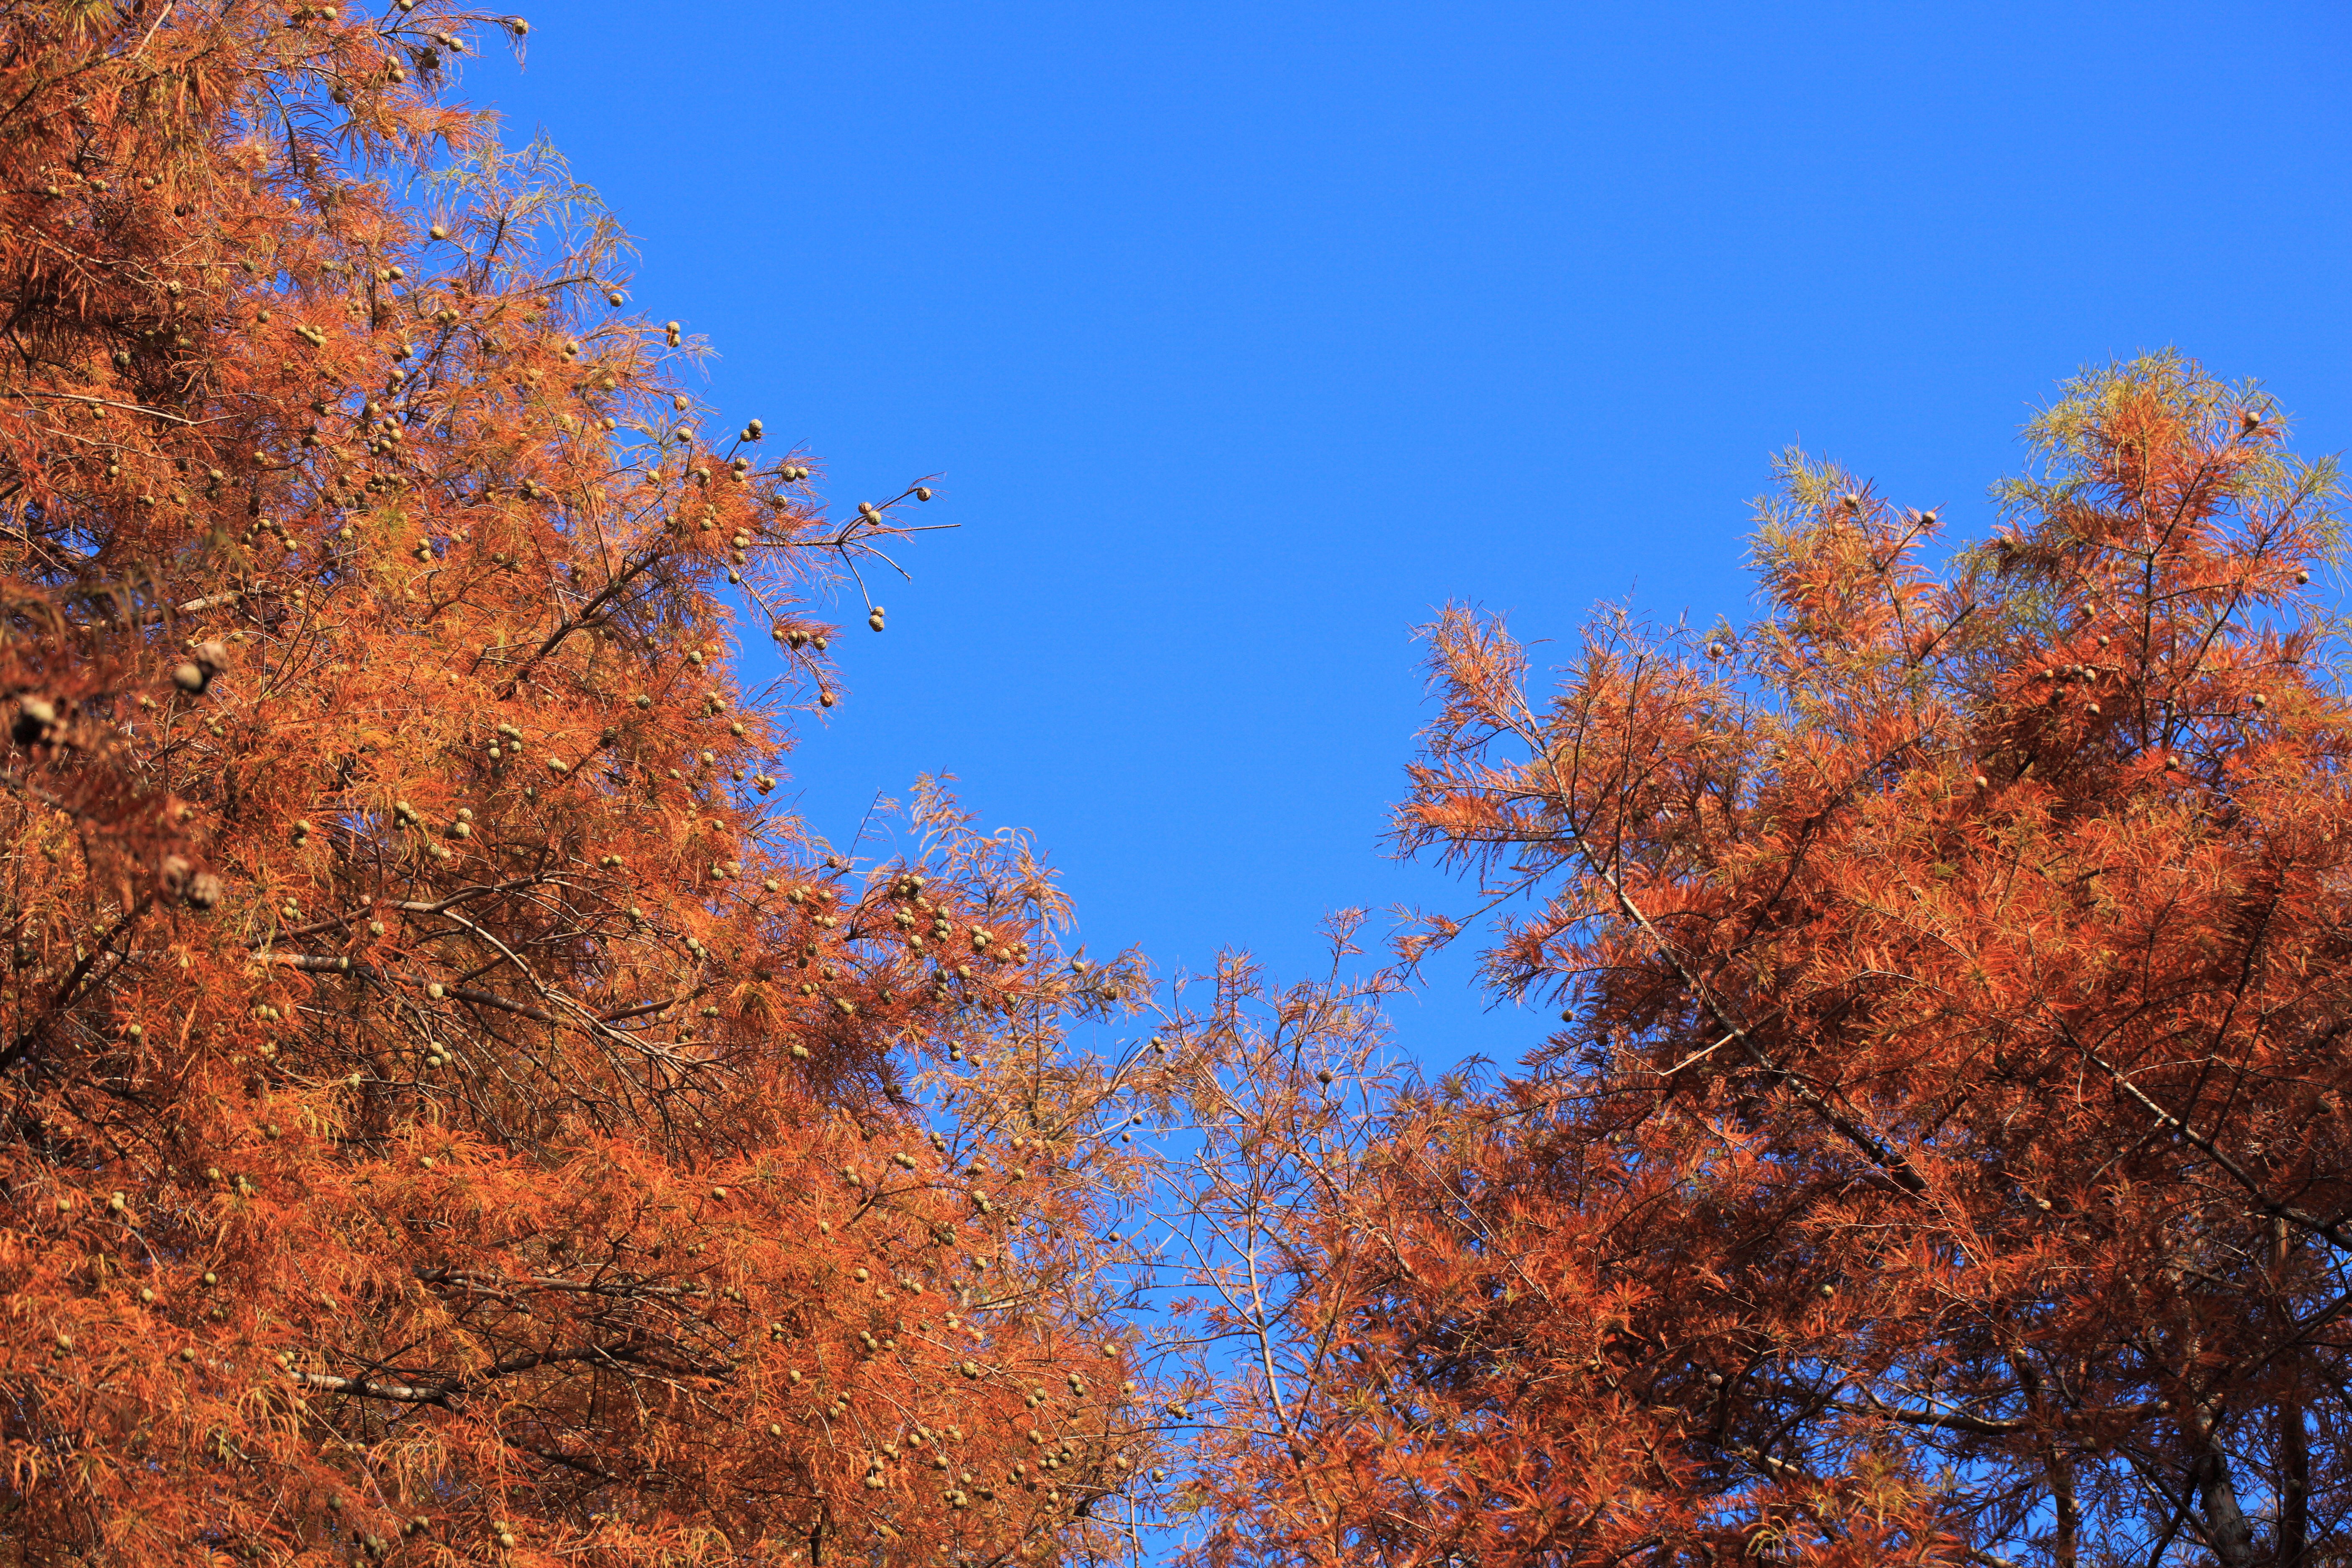
tree, forest, branch, plant, sky, leaf, fall, frost, high, autumn, season, tokyo, 5d, hires, markii, larch, ecosystem, hi, res, resolution, koganei, musashinopark, baldcypress, taxodium, swampcypress, distichum, biome, woody plant, land plant